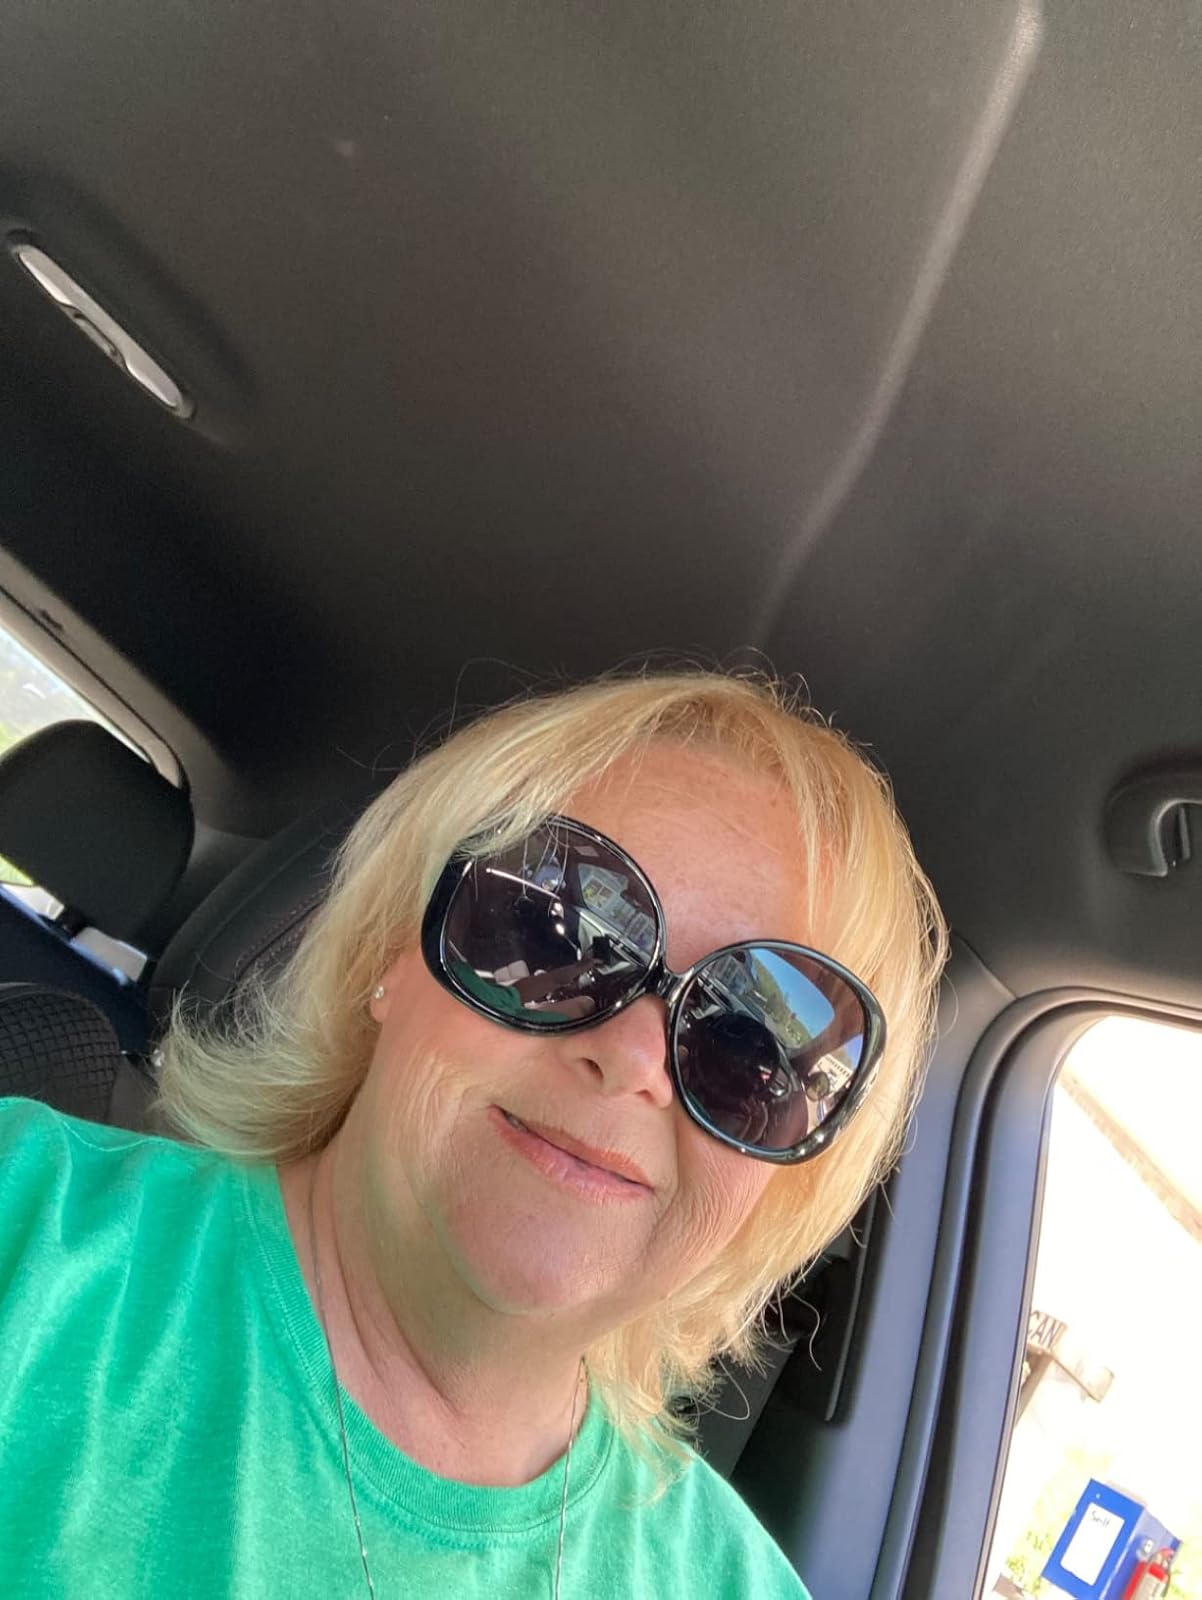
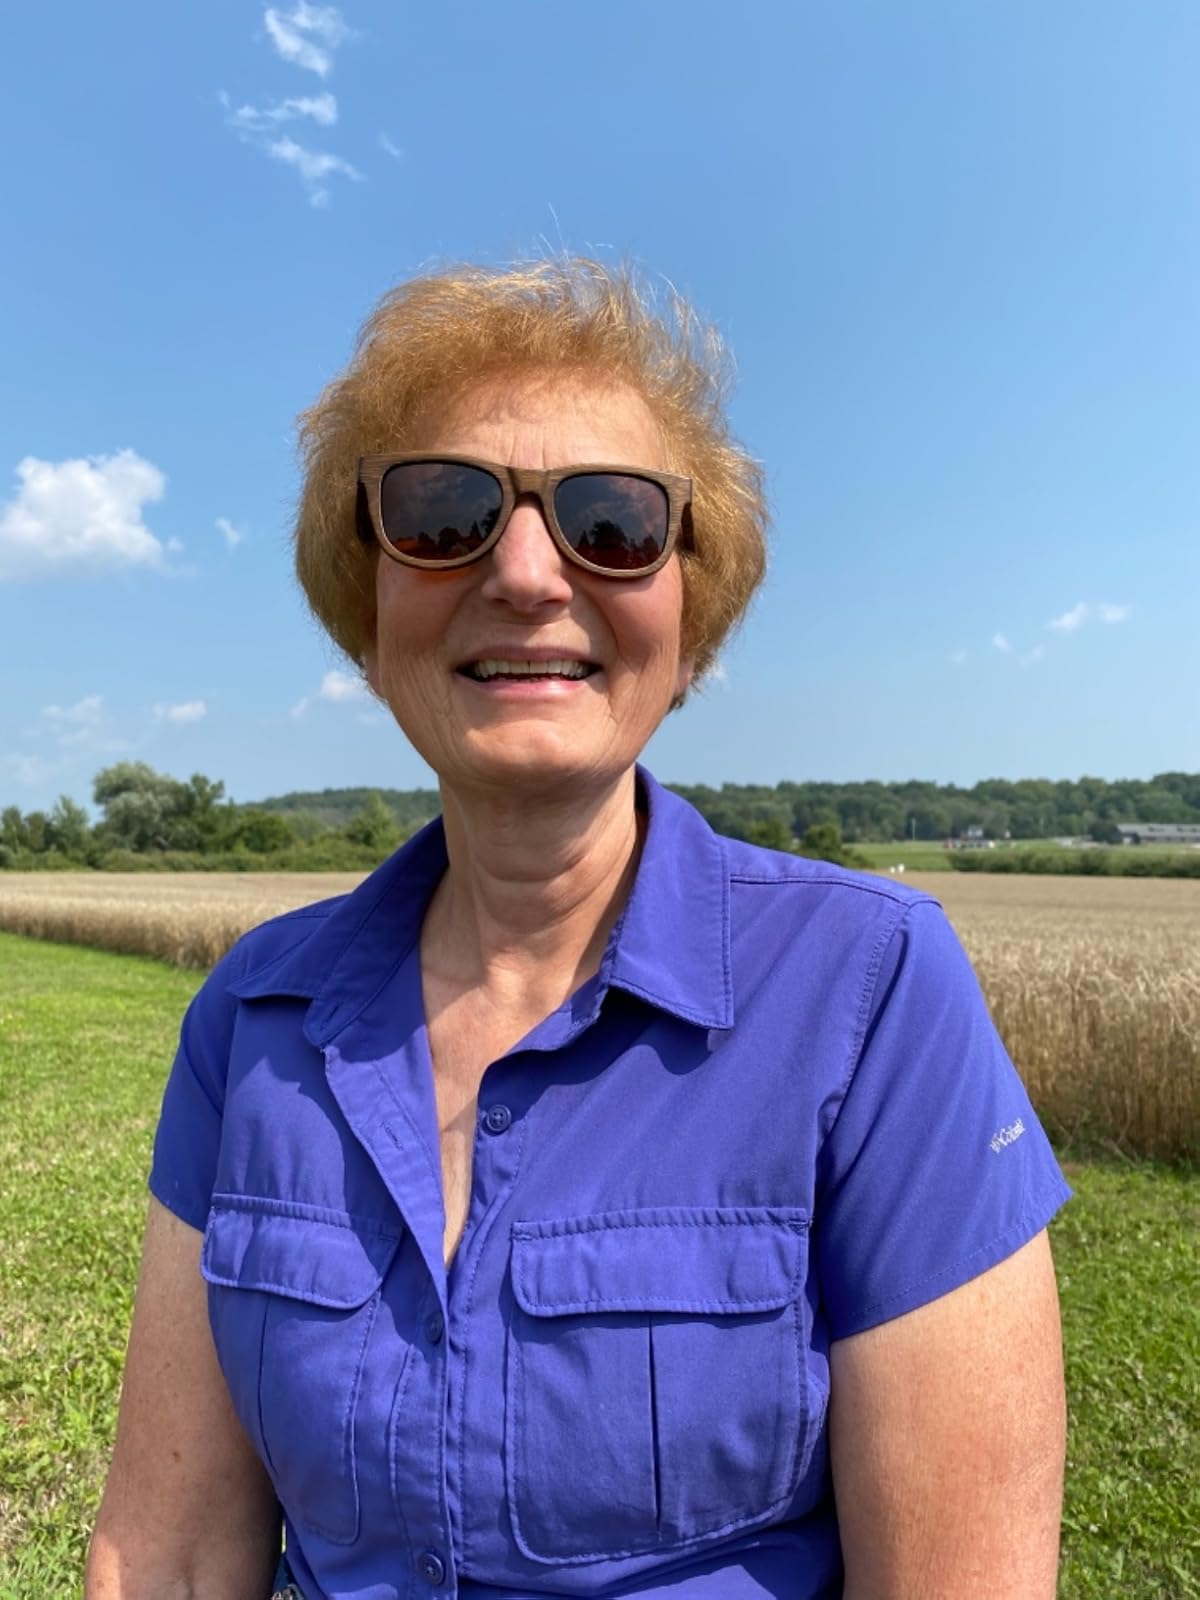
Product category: accessories_sunglasses
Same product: no